British Army during the Second World War

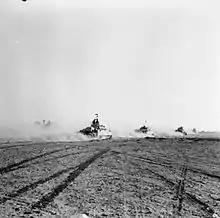
Crusader tanks move forward at El Alamein, 1942.

Concerned that, following Axis capture of Crete, the Levant might be invaded, the British launched the Syria-Lebanon Campaign, an invasion of Vichy French controlled Syria and Lebanon, in June–July 1941. The British and Commonwealth forces involved were the British 1st Cavalry Division, British 6th Infantry Division, 7th Australian Division, 1st Free French Division and the 10th Indian Infantry Division. The forces assigned were sufficient to topple the Vichy administration and secure the region.